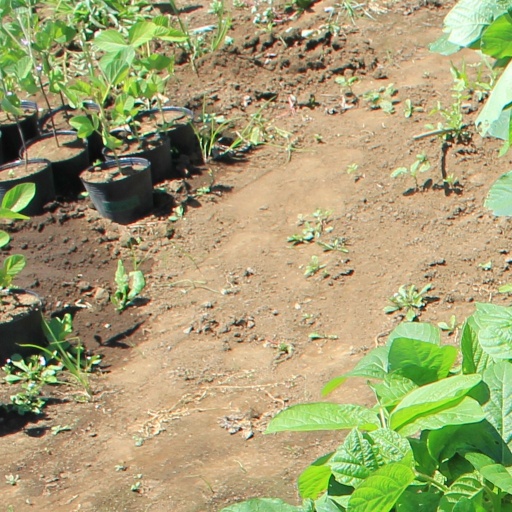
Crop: soybean